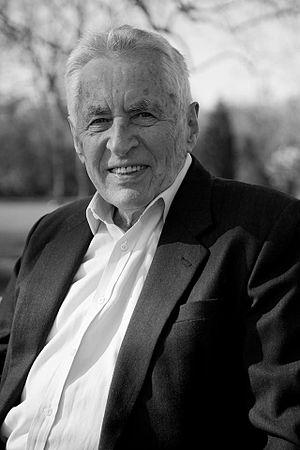
Jurgis Mikelaitis, né le 4 avril 1929 à Bildeniai et mort le 12 mai 2020, est un acteur et écrivain australien d'origine lituanienne, connu sous le nom anglicisé de George Mikell.